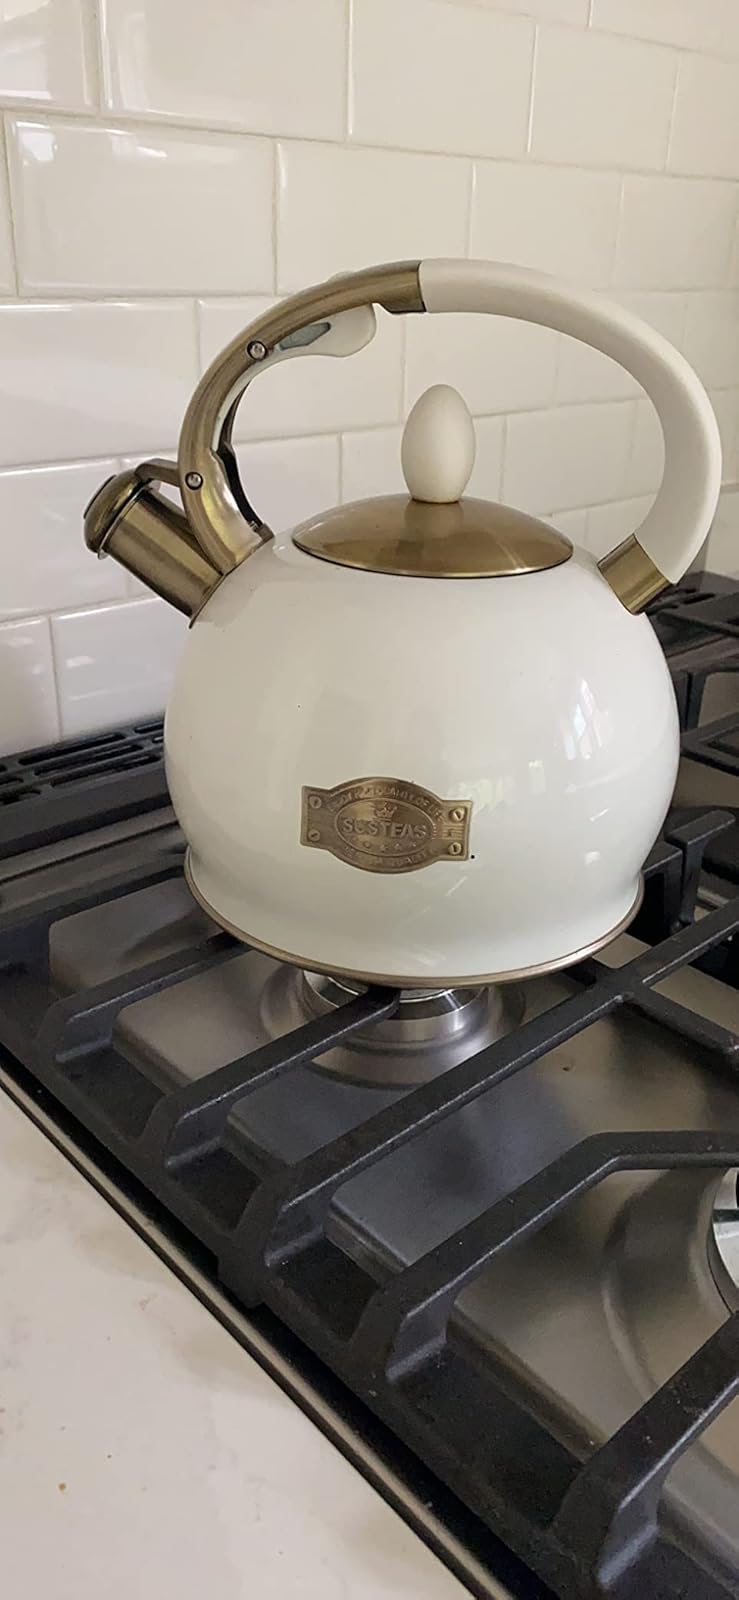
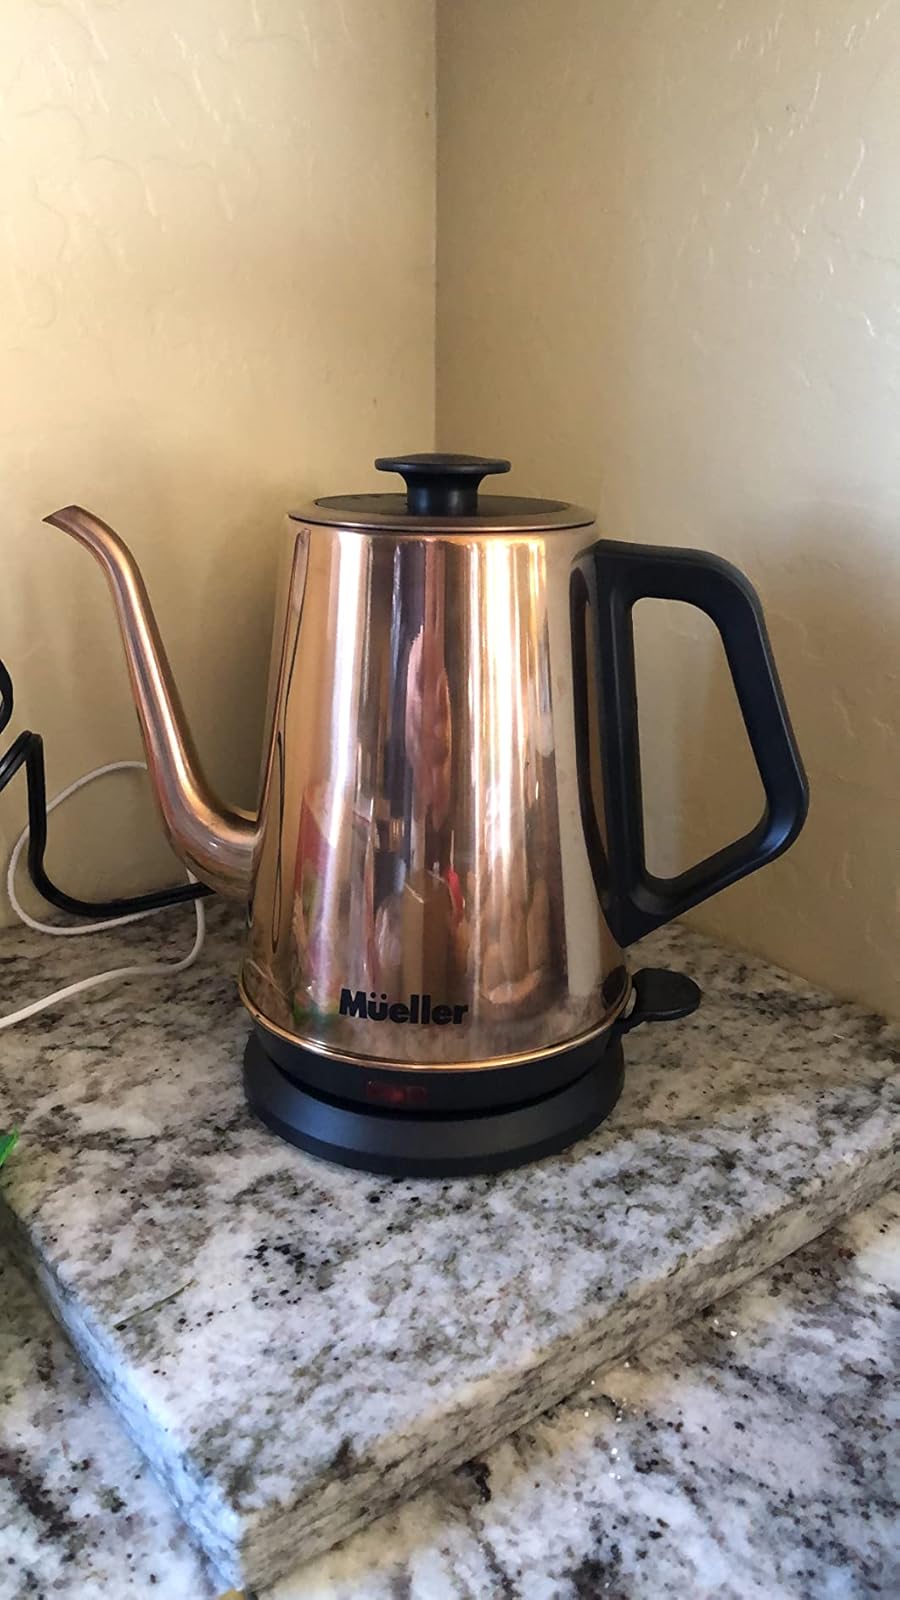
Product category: items_kettle
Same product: no